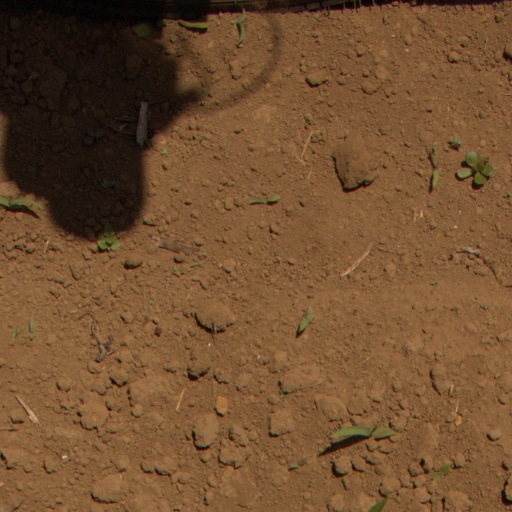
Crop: Jerusalem artichoke